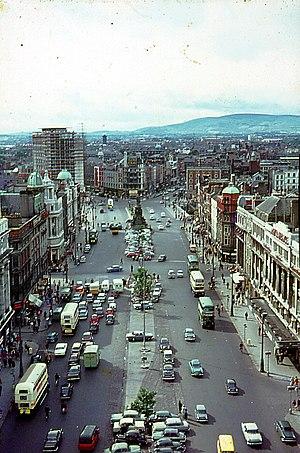
La colonne Nelson était une grande colonne commémorative de granite mesurant près de 37 mètres coiffée par une statue d'Horatio Nelson de 4 mètres, construite au centre de l'avenue qui s'appelait alors Sackville Street à Dublin, en Irlande. Achevée en 1809, alors que l'Irlande faisait partie du Royaume-Uni de Grande-Bretagne et d'Irlande, la colonne est gravement endommagée en mars 1966 par des explosifs posés par des membres de l'armée républicaine irlandaise. Ses vestiges sont ensuite détruits par l'armée irlandaise.